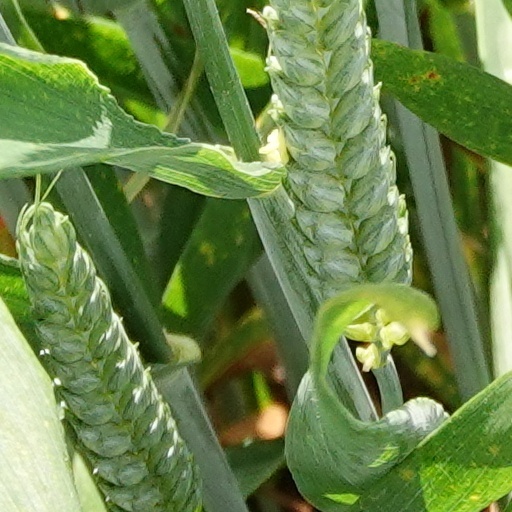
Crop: wheat